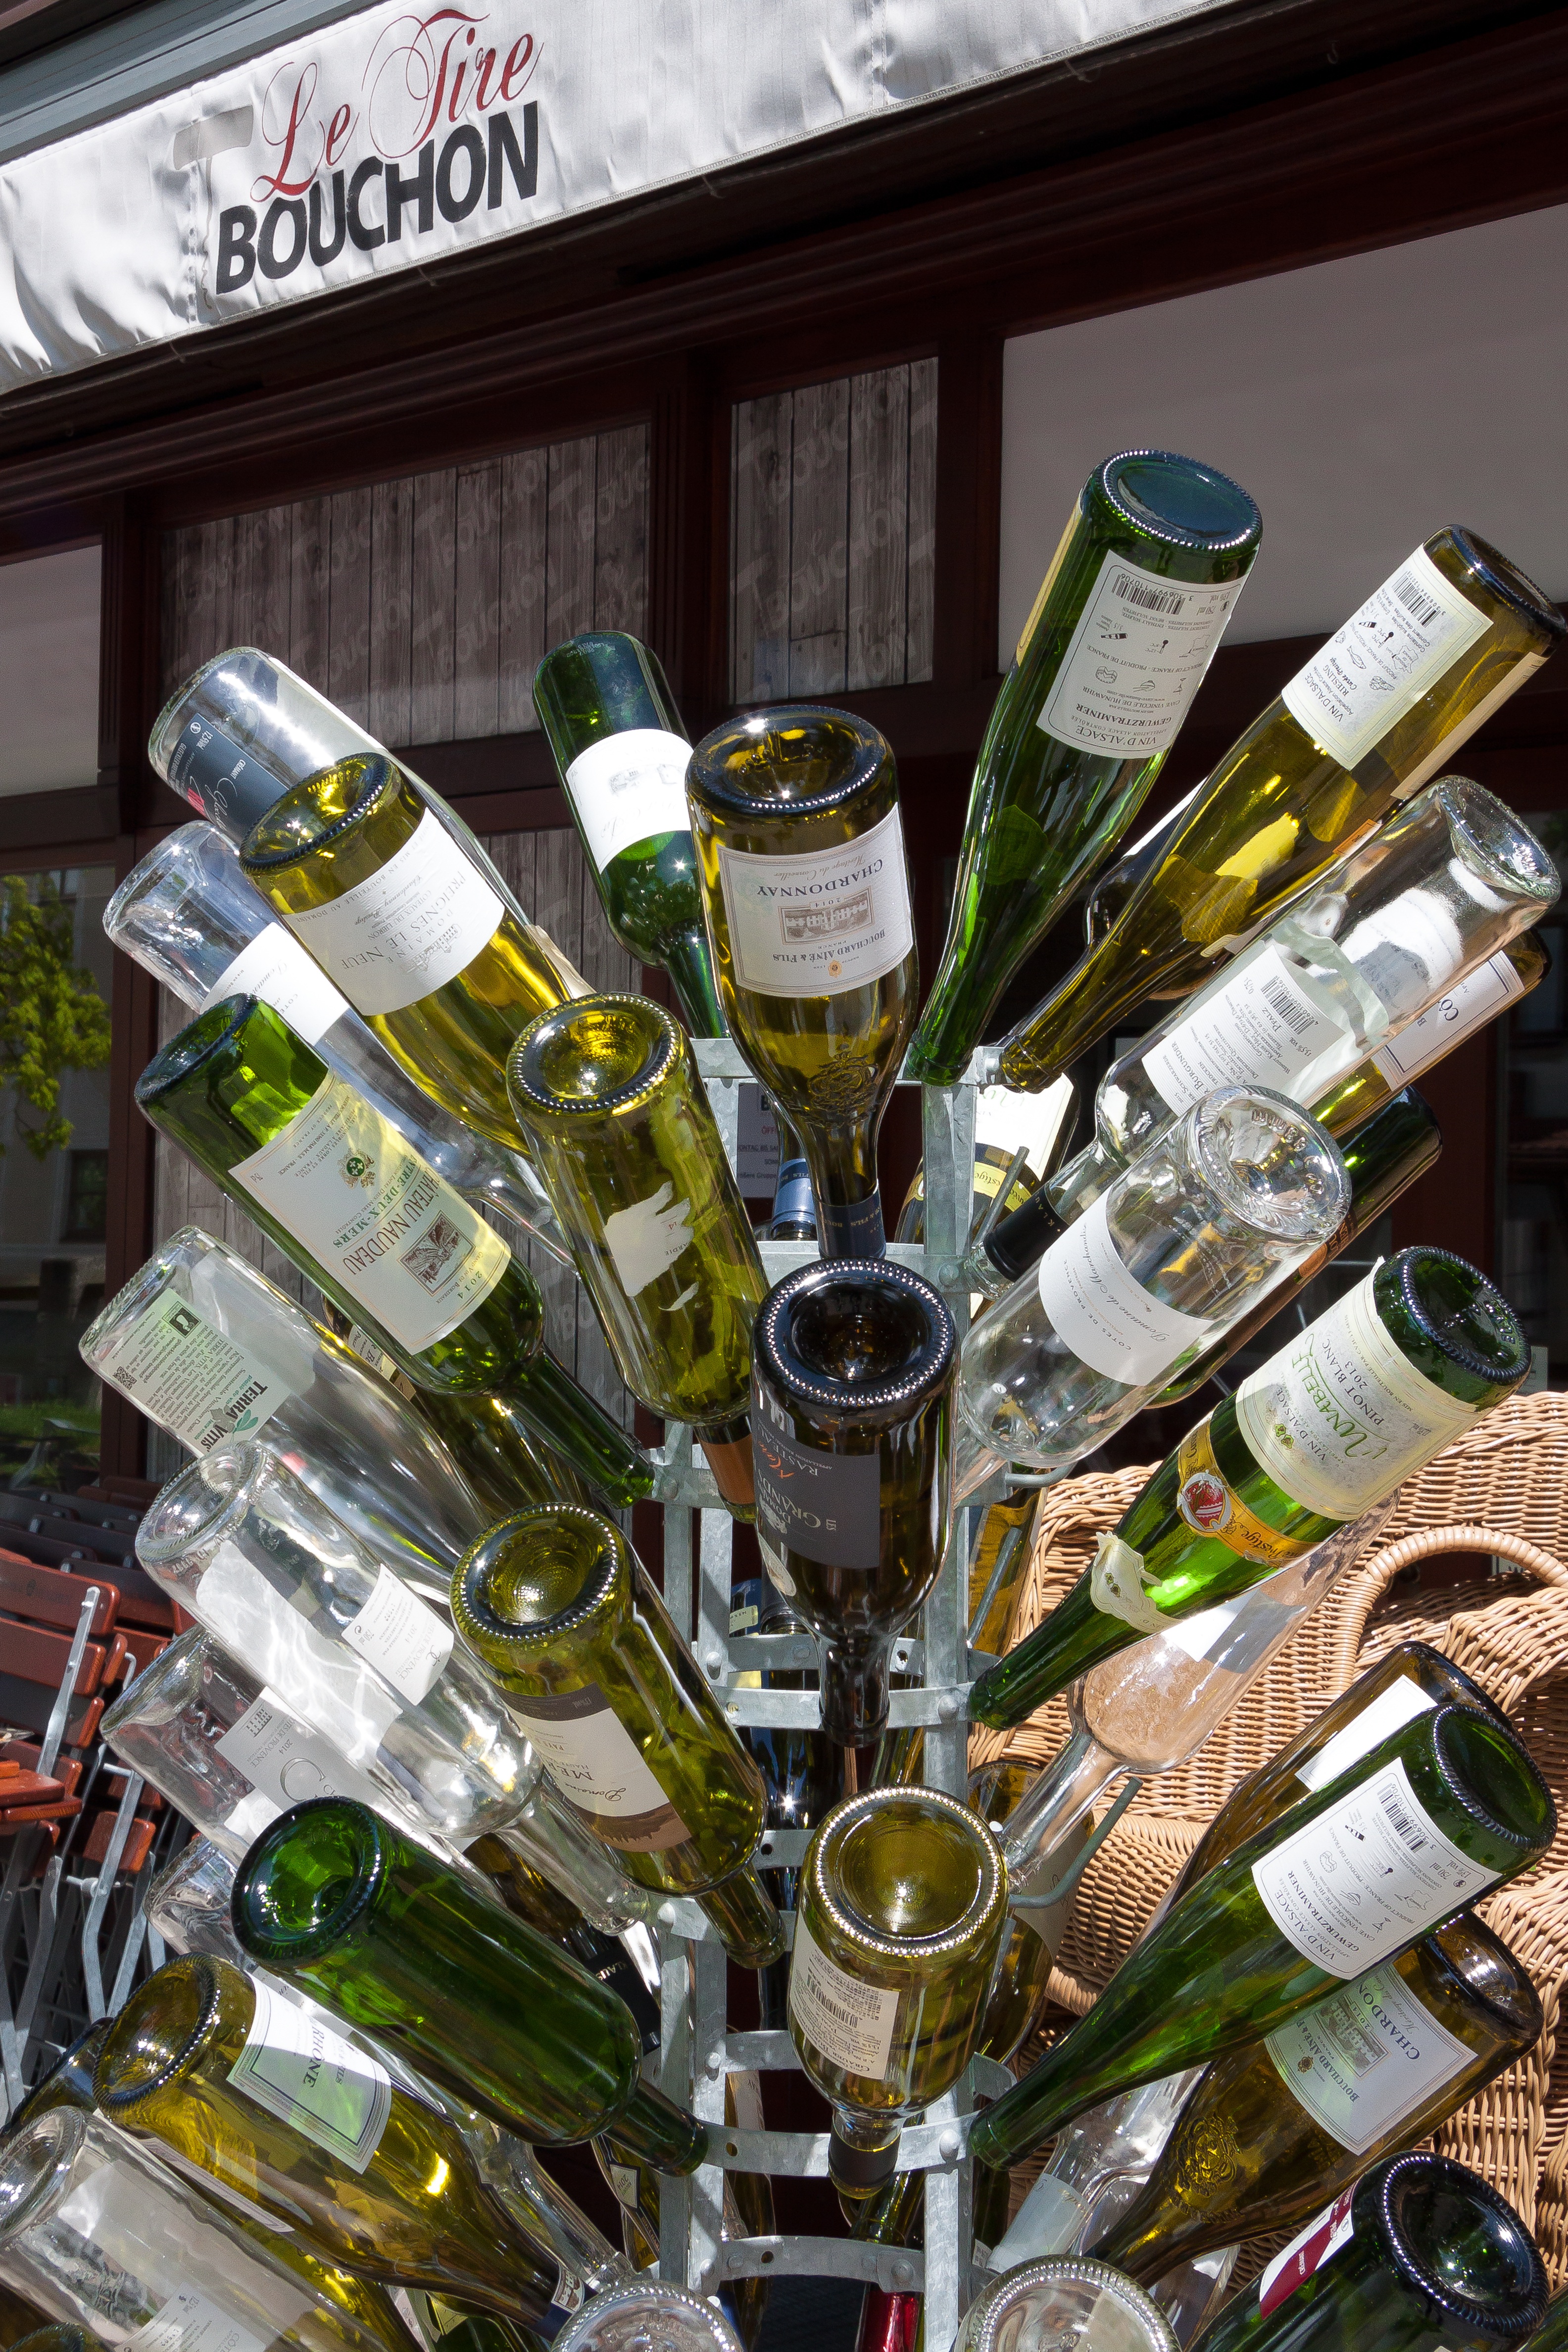
wine, flower, glass, france, drink, bottle, lighting, red wine, alcohol, wine bottle, tribute, french, gastronomy, white wine, bottle dryer, iron frame, ready made, marcel duchamp